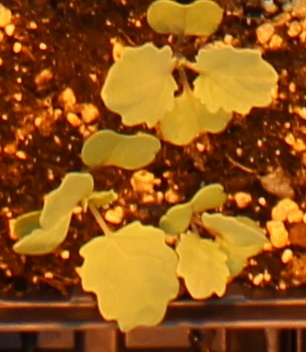
Label: Canola